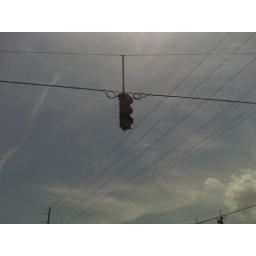
Odd additional signal below green ball on A1A